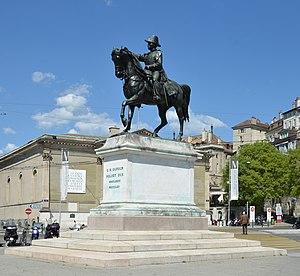
Statue du Général Dufour, place de Neuve, Genève.